Shilluk Kingdom

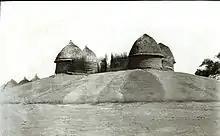
Aturwik, the homestead mound of the Shilluk king at Fashoda with his four huts built on top. Photo by Charles Gabriel Seligman

According to Shilluk legends, the kingdom was founded in 1490. Its legendary first ruler ("Reth") was the hero known as Nyikang who claimed to be half-crocodile and possessed power over the rain. Nyikang was the son of a king, Okwa, who ruled a country located "far south near a large lake". This may be Lake Albert, where the Acholi live. After Okwa's death, Nyikang went to war with his brother Duwadh, the legitimate successor to the throne. Facing defeat, Nyikang left his homeland with his retinue and migrated northeast to Wau (near the Bahr el Ghazal, "river of gazelles" in Arabic). Here (known by the Shilluk as the "Pothe Thuro") Nyikang married the daughter of Dimo, the local magician. After a conflict with Dimo Nyikang migrated north (crossing the Bahr el Ghazal) to Acietagwok (a Shilluk village about west of the village of Tonga) around 1550. Nyikang then traveled to Nyilual, an uninhabited region west of the present town of Malakal. In the end, legends claim that Nyikang vanished in a whirlwind in the middle of a battle.